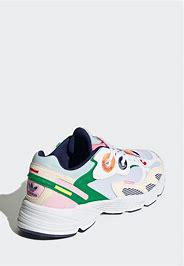
Brand: Adidas
Model: Astir